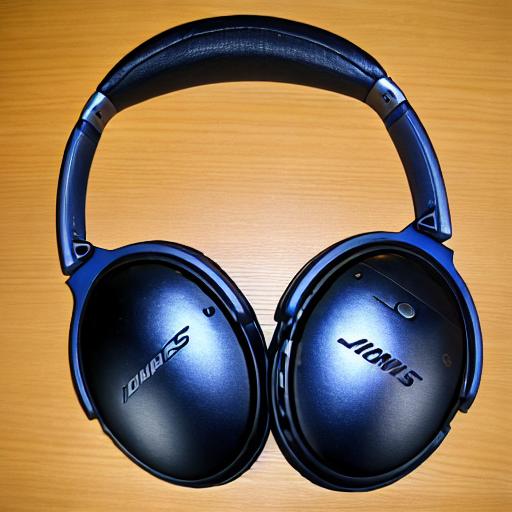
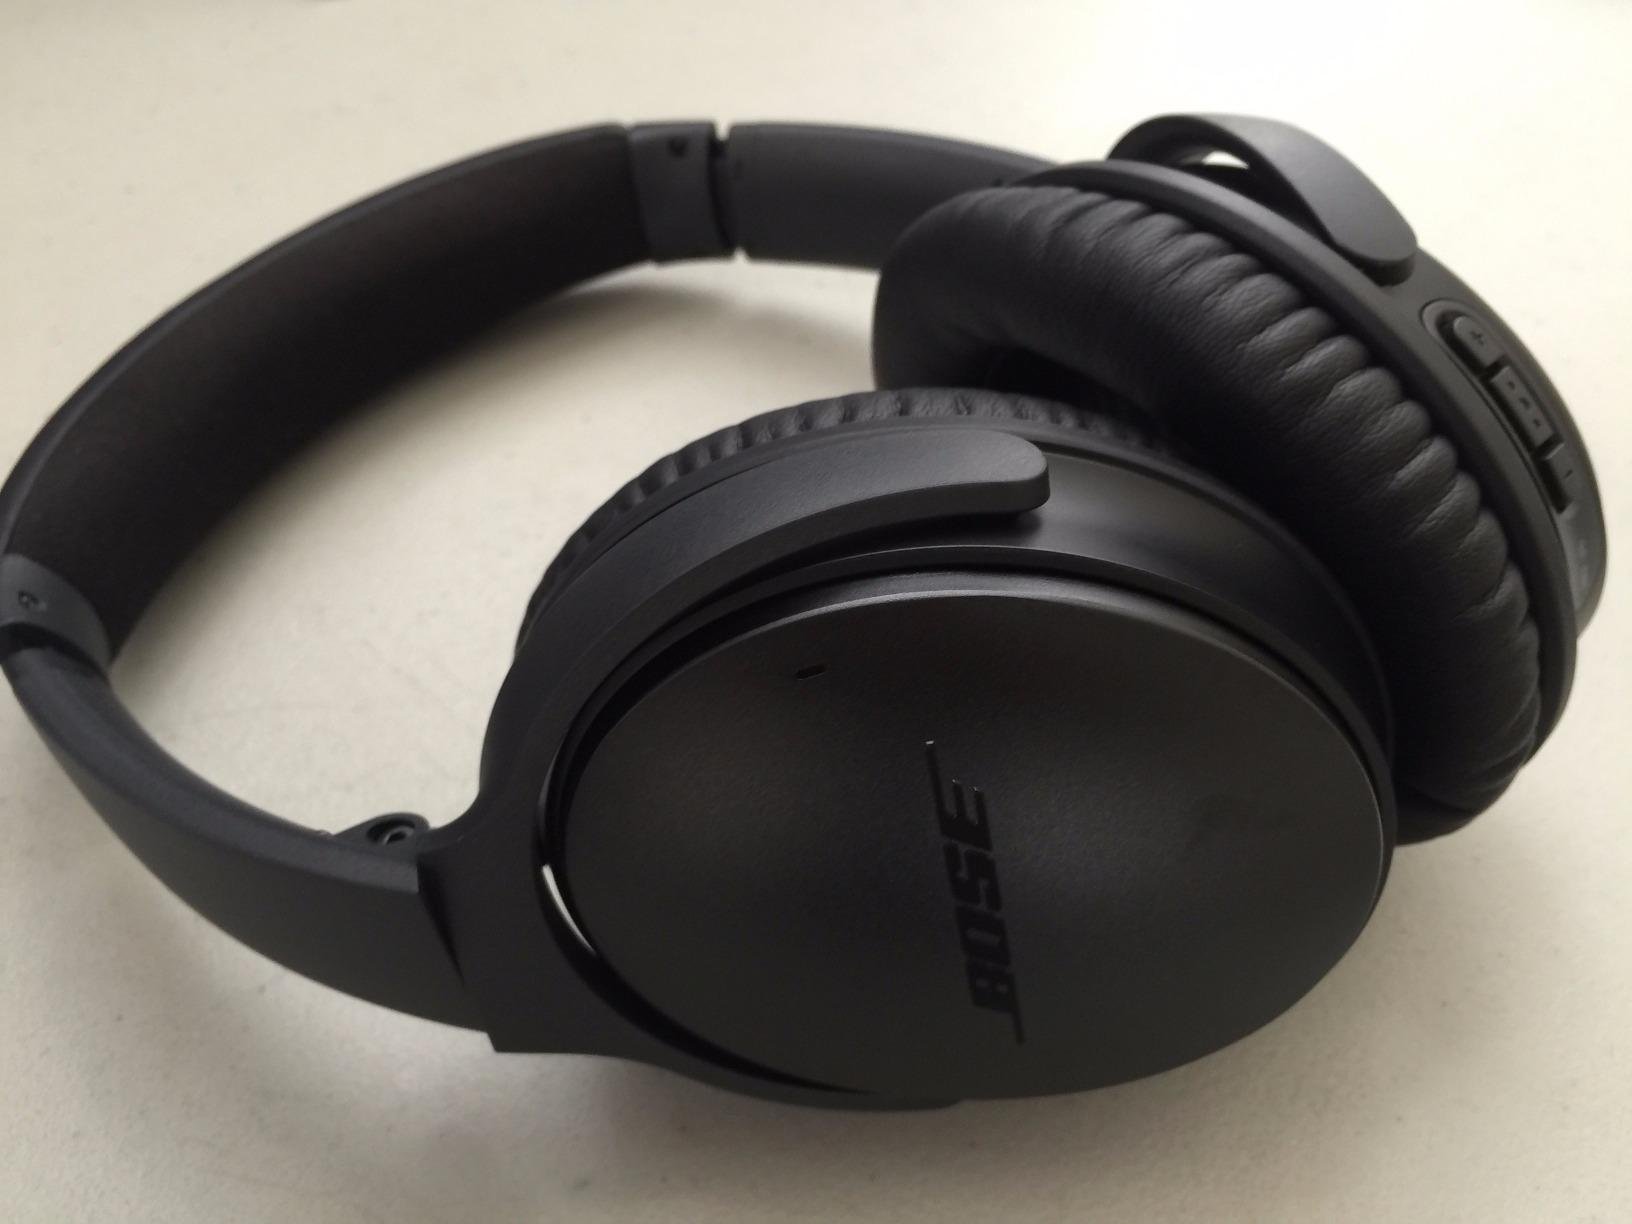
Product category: headphones
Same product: no